Nyhavn 18

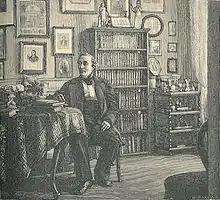
Hans Christian Andersen in his study at Nyhavn 18

Hans Christian Andersen was a lodger on the first floor from 23 October 1871, renting three rooms from Thora Hallager, a former photographer who now ran a boarding home at the address. He had also been her lodger at Lille Kongensgade 1. Crown Prince Frederik paid Andersen a visit in his home on 16 February 1873, and King Christian IX and Prince Valdemar paid him a visit on 23 February. On 1 July, Andersen moved in with the Melchior family in their summer residence Rolighed where he died on 4 August. Two of Andersen's friends, Matthias Weber and Erik Lassen, who both studied theology, lived on the second floor. Weber later became the village pastor in Haslev. Lassen became a house teacher at Bregetnved and later pastor in Fakse Ladepalds and Herfølge.